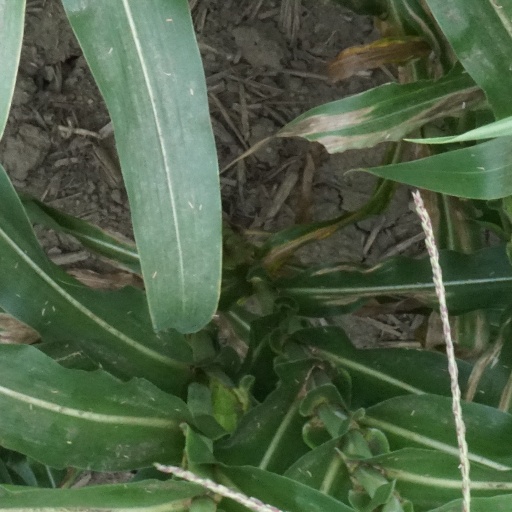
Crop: maize; corn